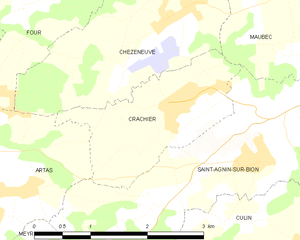
Crachier est une commune française située dans le département de l'Isère en région Auvergne-Rhône-Alpes.